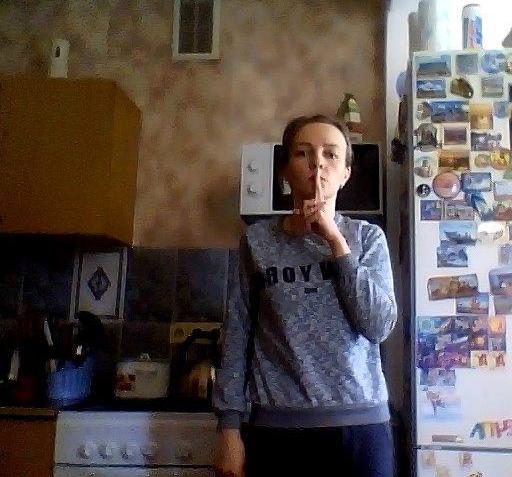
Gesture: mute